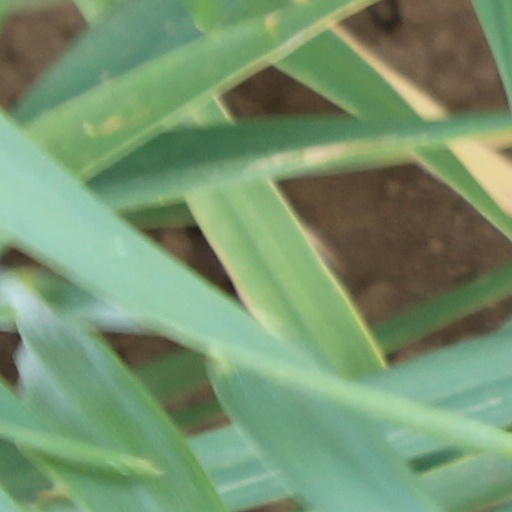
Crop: wheat